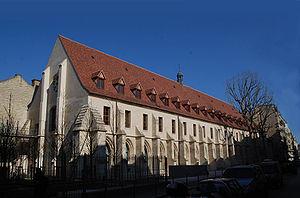
Collège des Bernardins, vue extérieure, Paris